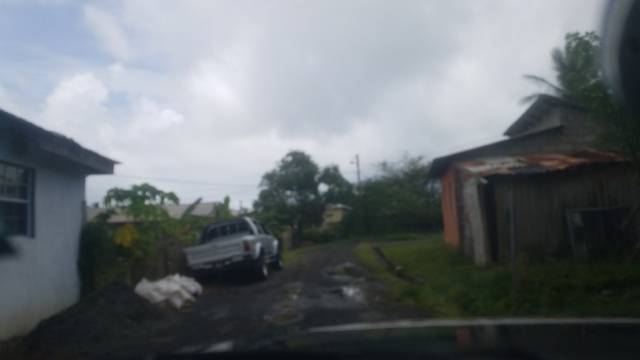
Region: Saint Lucia
Coordinates: 13.743, -60.961